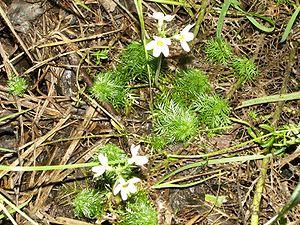
Hottonia palustris est une espèce de plantes aquatiques appelée en français Hottonie des marais ou localement « Millefeuille aquatique », « Millefeuille d'eau ».